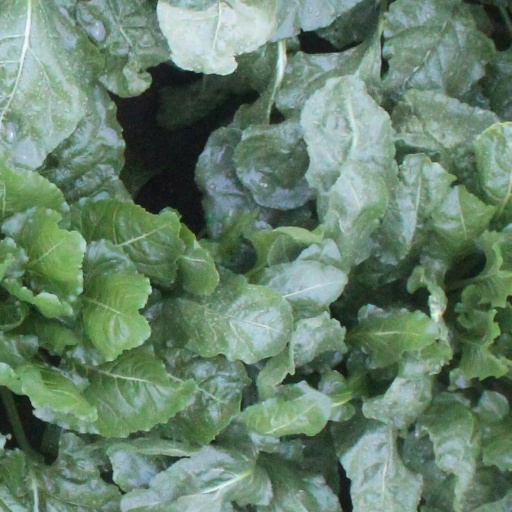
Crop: sugar beet